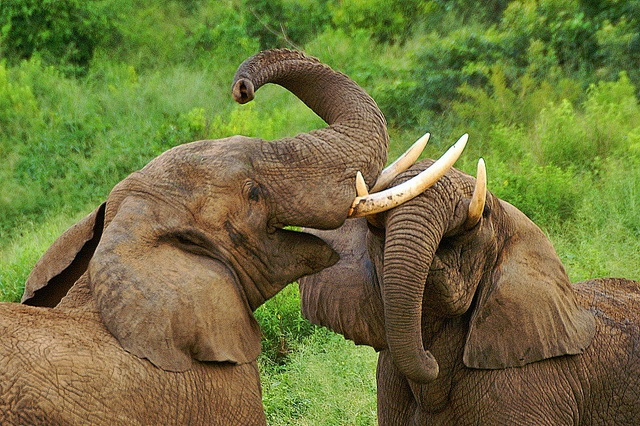
Two elephants hitting their trunks and tusks together.
Two elephants with long white tusk greeting each other.
Two elephants share some gossip in their habitat.
An elephant places its tusks on another elephant
A pair of elephants nuzzling each other in a grassy field.